Mofolo (crater)

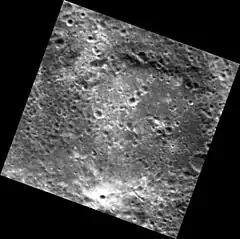
MESSENGER NAC image of Mofolo

Mofolo is a crater on Mercury. Its name was adopted by the International Astronomical Union in 1976. Mofolo is named for the Basotho writer Thomas Mofolo, who lived from 1876 or 1877 to 1948. The crater was first imaged by Mariner 10 in 1974.